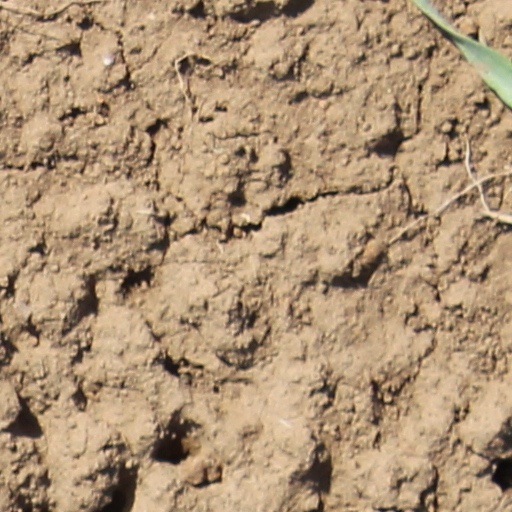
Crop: wheat